Sky position (RA, Dec in degrees): 162.734, -0.798
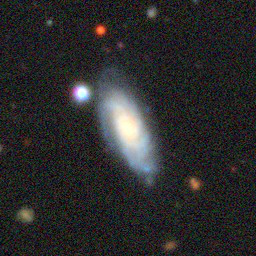
Galaxy morphology: Unbarred Tight Spiral Galaxies